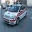
Label: ambulance